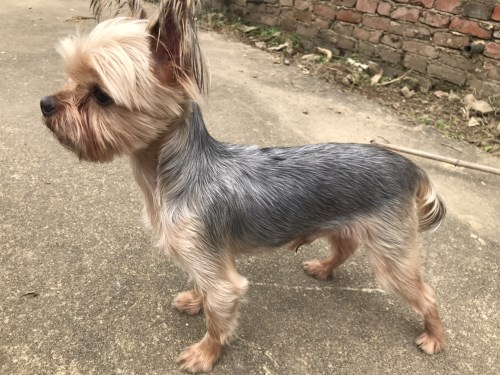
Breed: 340-n000120-Yorkshire_terrier